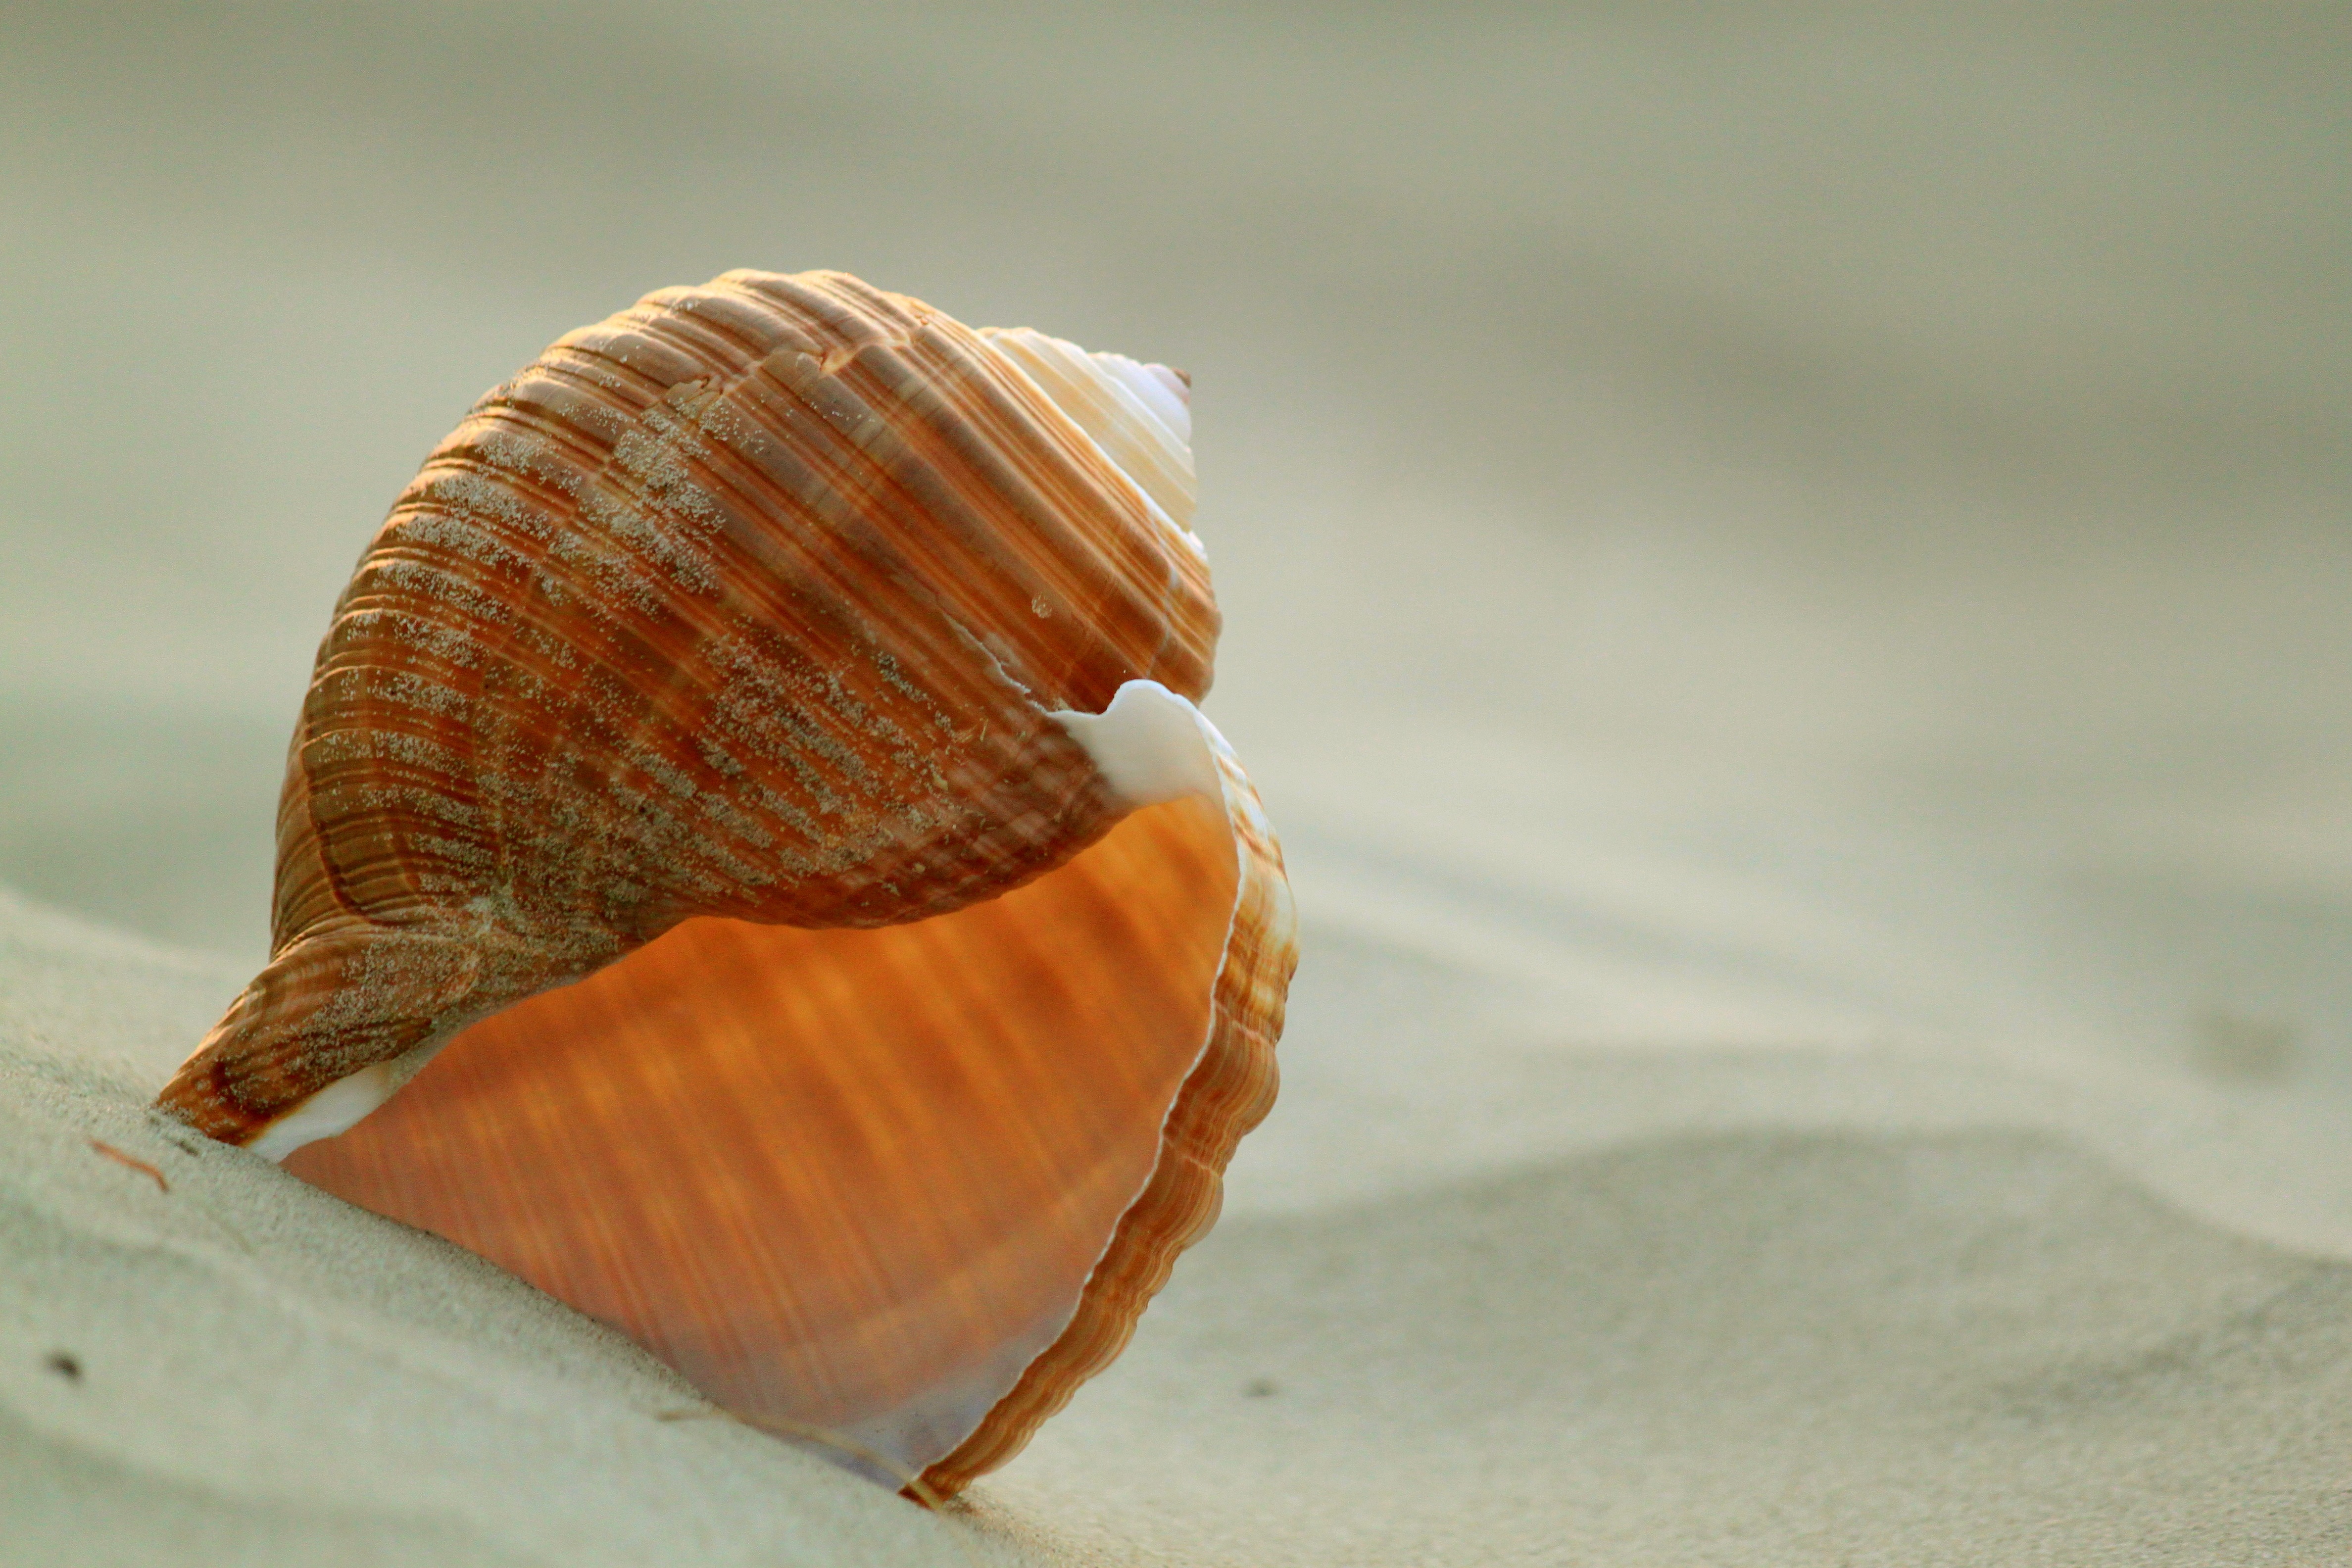
sand, spiral, animal, symmetrical, travel, pattern, holiday, object, close, still life, fauna, shell, sea animal, swirl, invertebrate, seashell, deco, conch, close up, structures, lines, snail, holidays, decorative, still, maritime, cockle, animal world, molluscs, flotsam, meeresbewohner, macro photography, sand beach, snail shell, sea snail, water creature, eddy, sea animals, snails and slugs, nautilida, beach fund, sankoerner